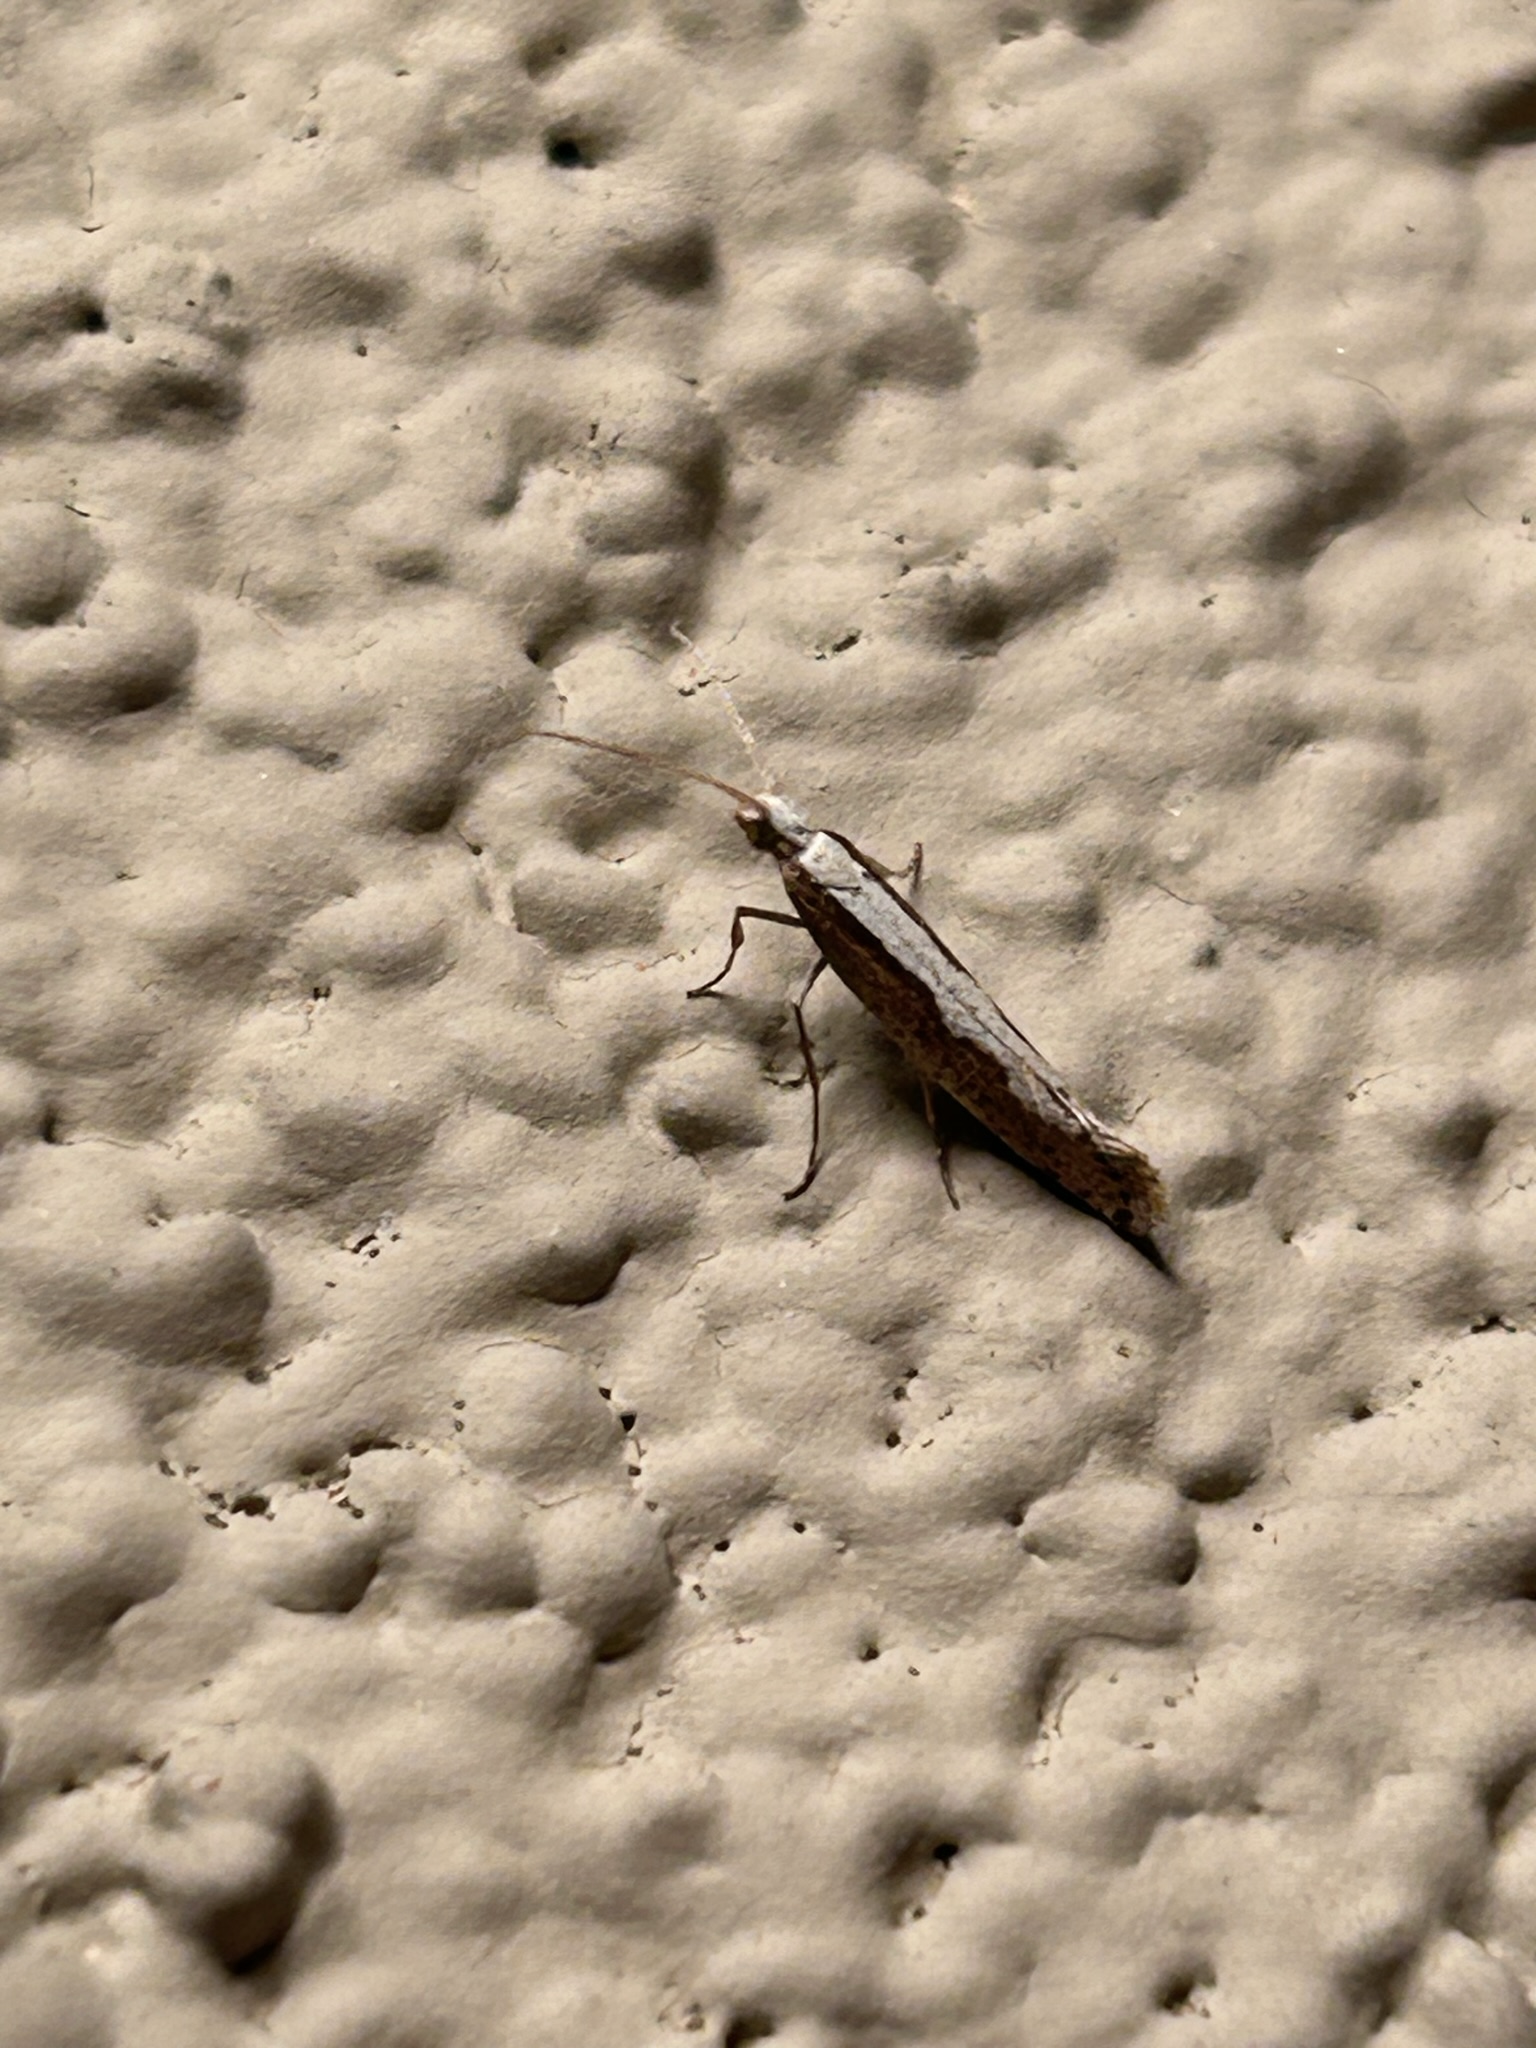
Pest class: diamondback_moth